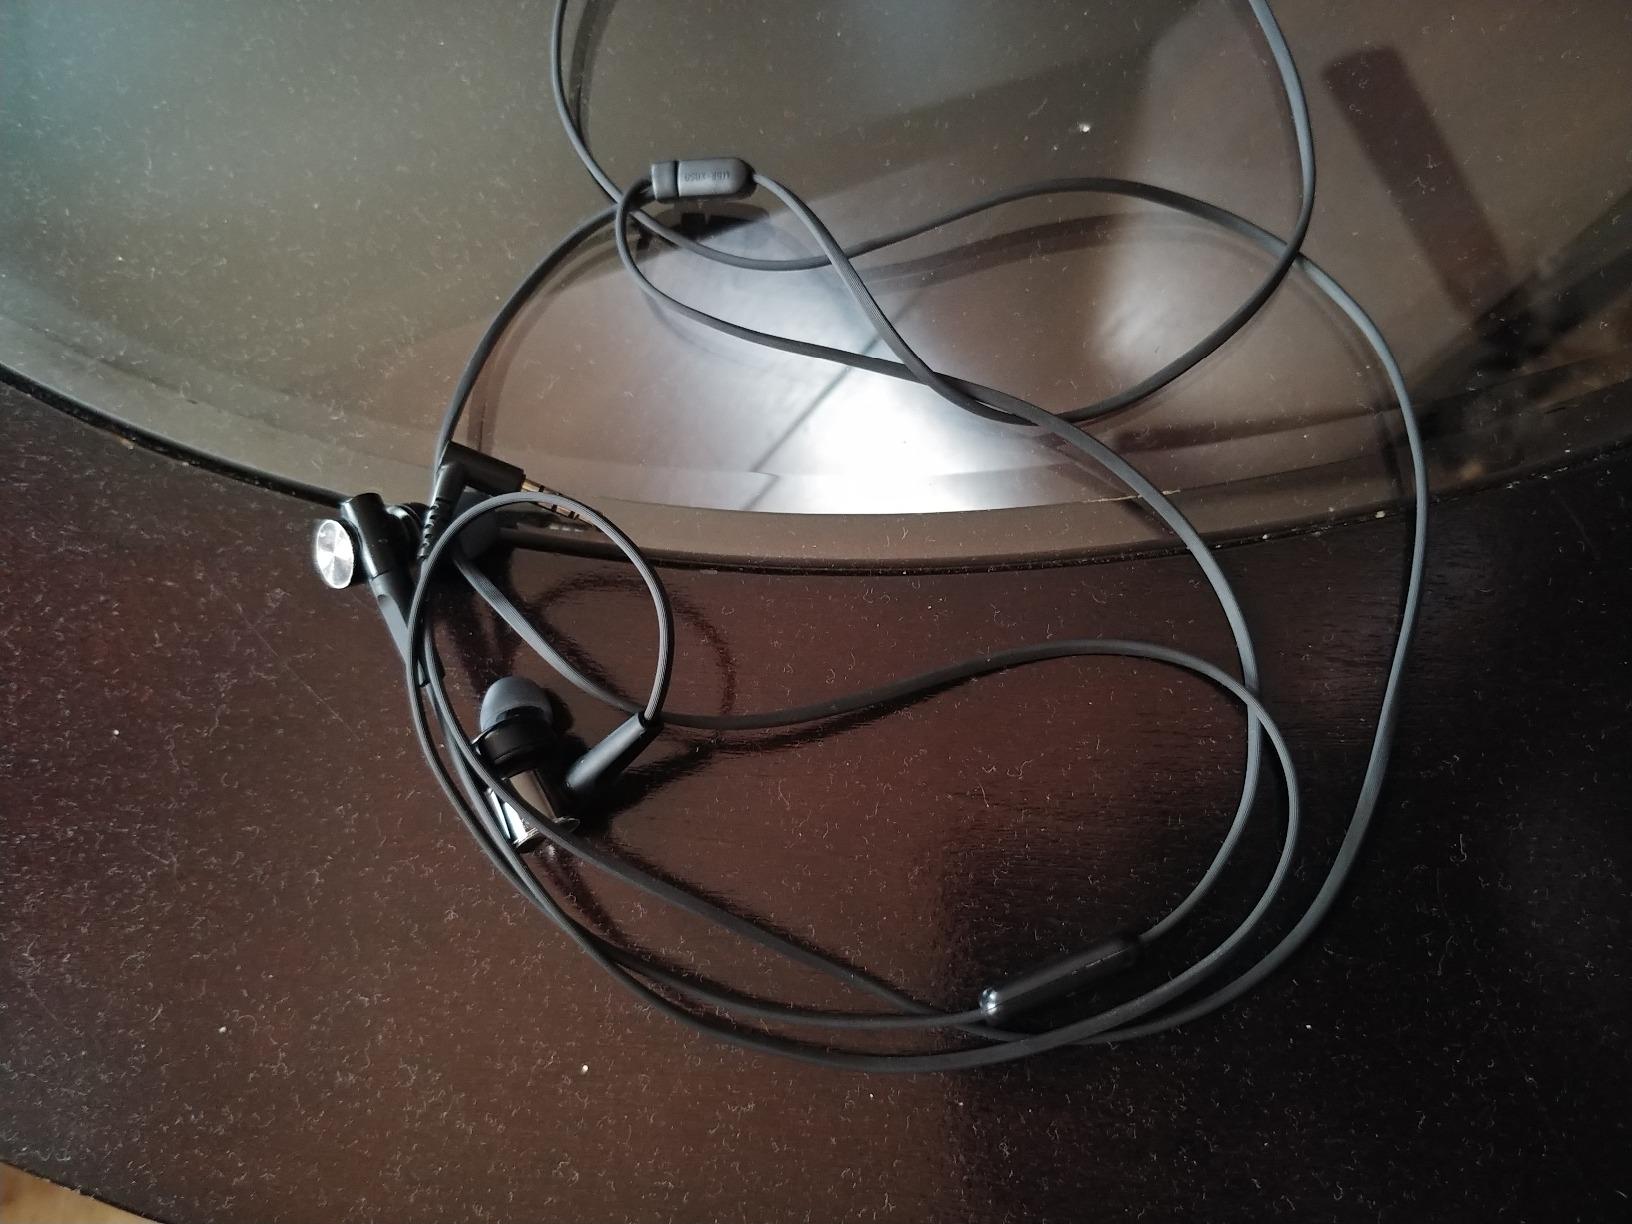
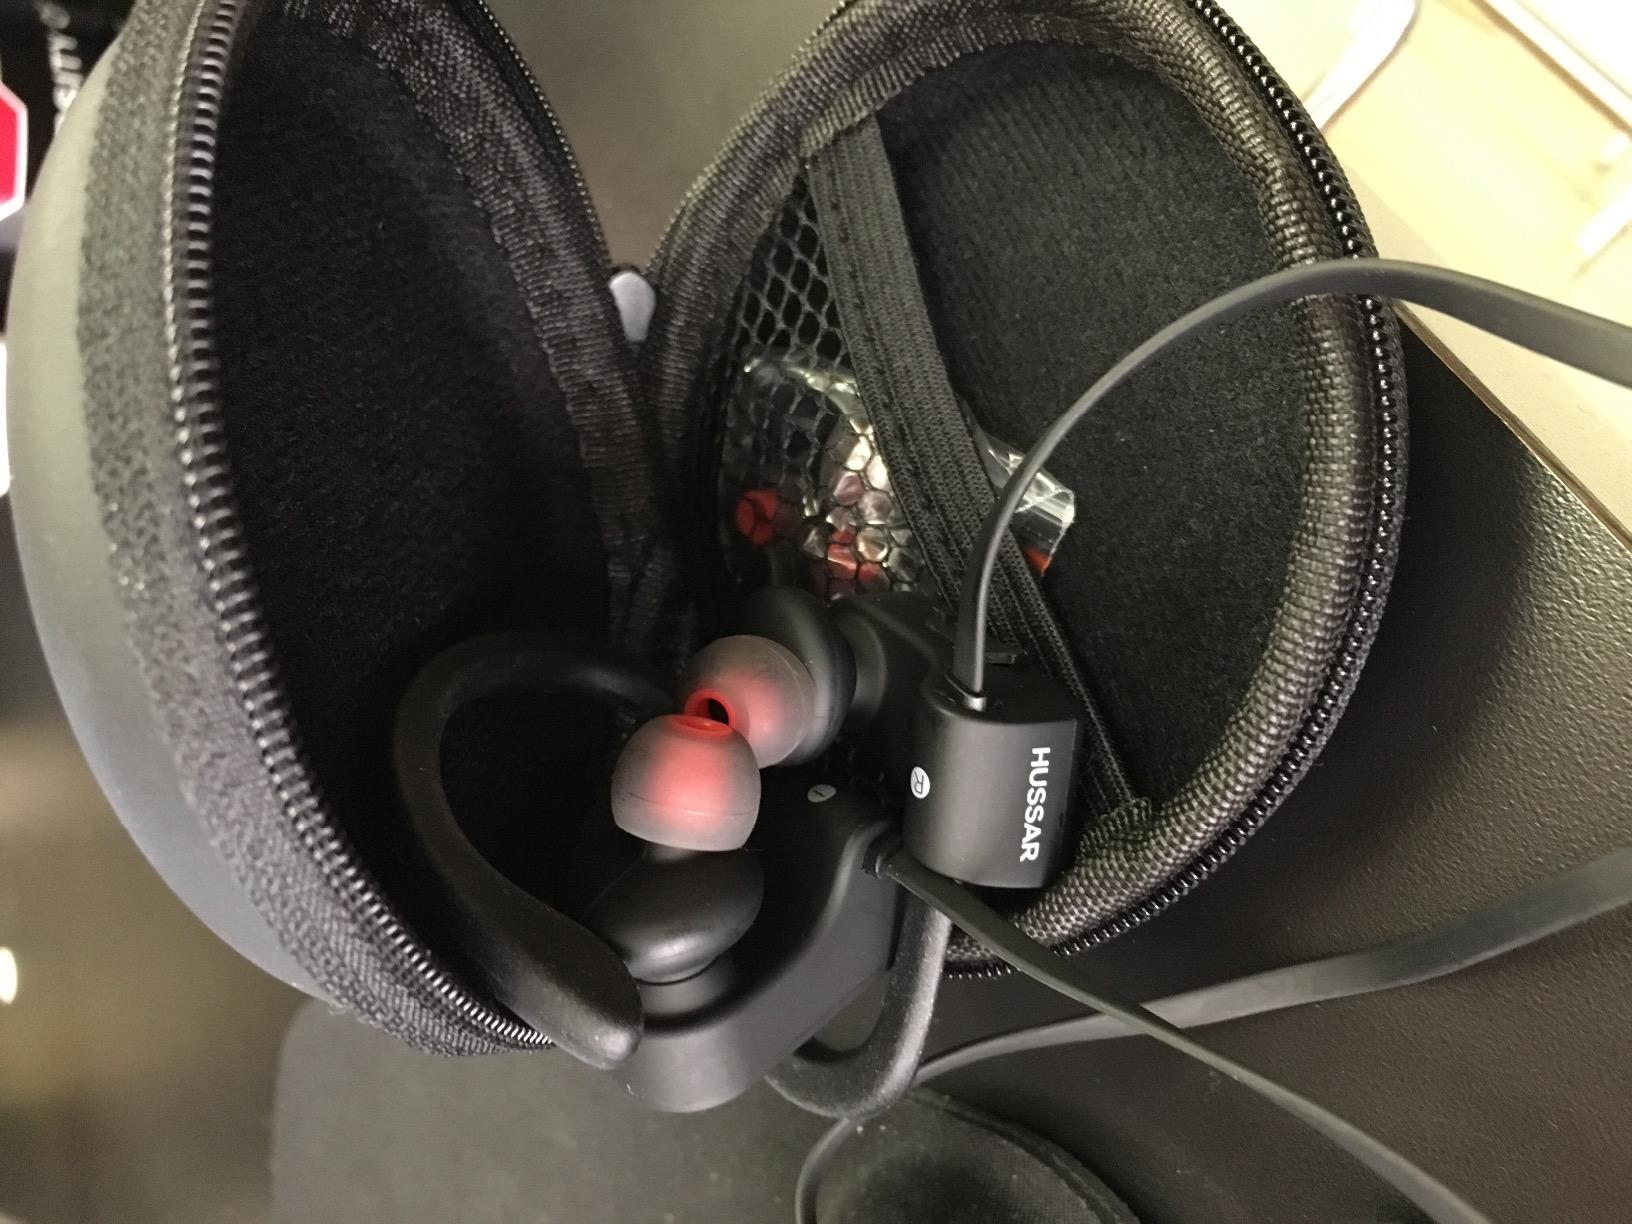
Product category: headphones
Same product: no